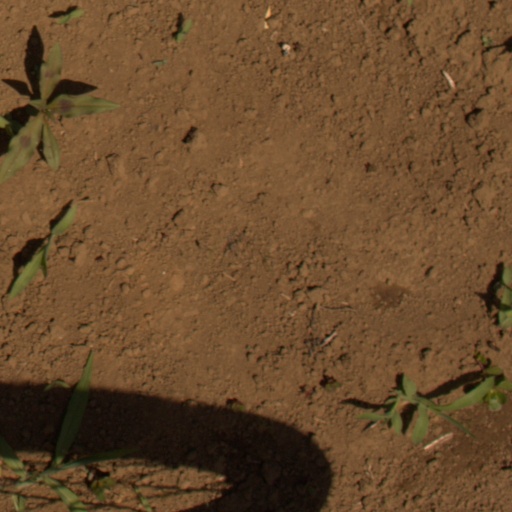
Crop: Jerusalem artichoke